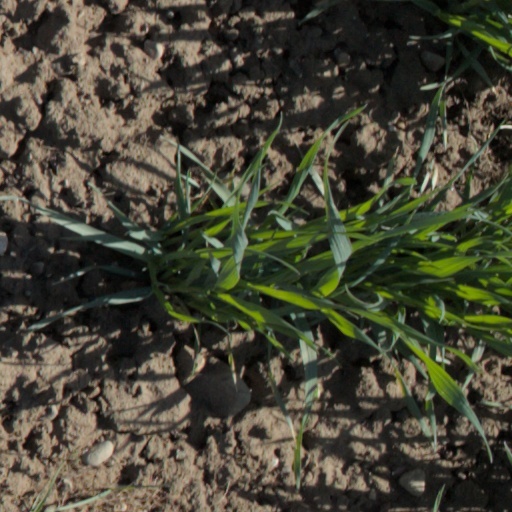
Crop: wheat